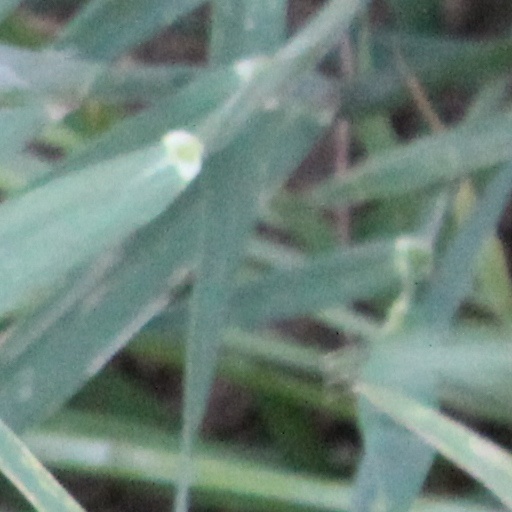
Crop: wheat